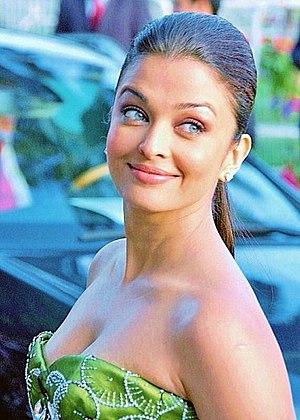
Aishwarya Rai ou Aishwarya Rai Bachchan, née le 1ᵉʳ novembre 1973 à Mangalore, est une actrice et mannequin indienne, élue Miss Monde 1994.
La Dernière Légion est un film britannique, italien, français et tunisien réalisé par Doug Lefler, sorti en 2007.